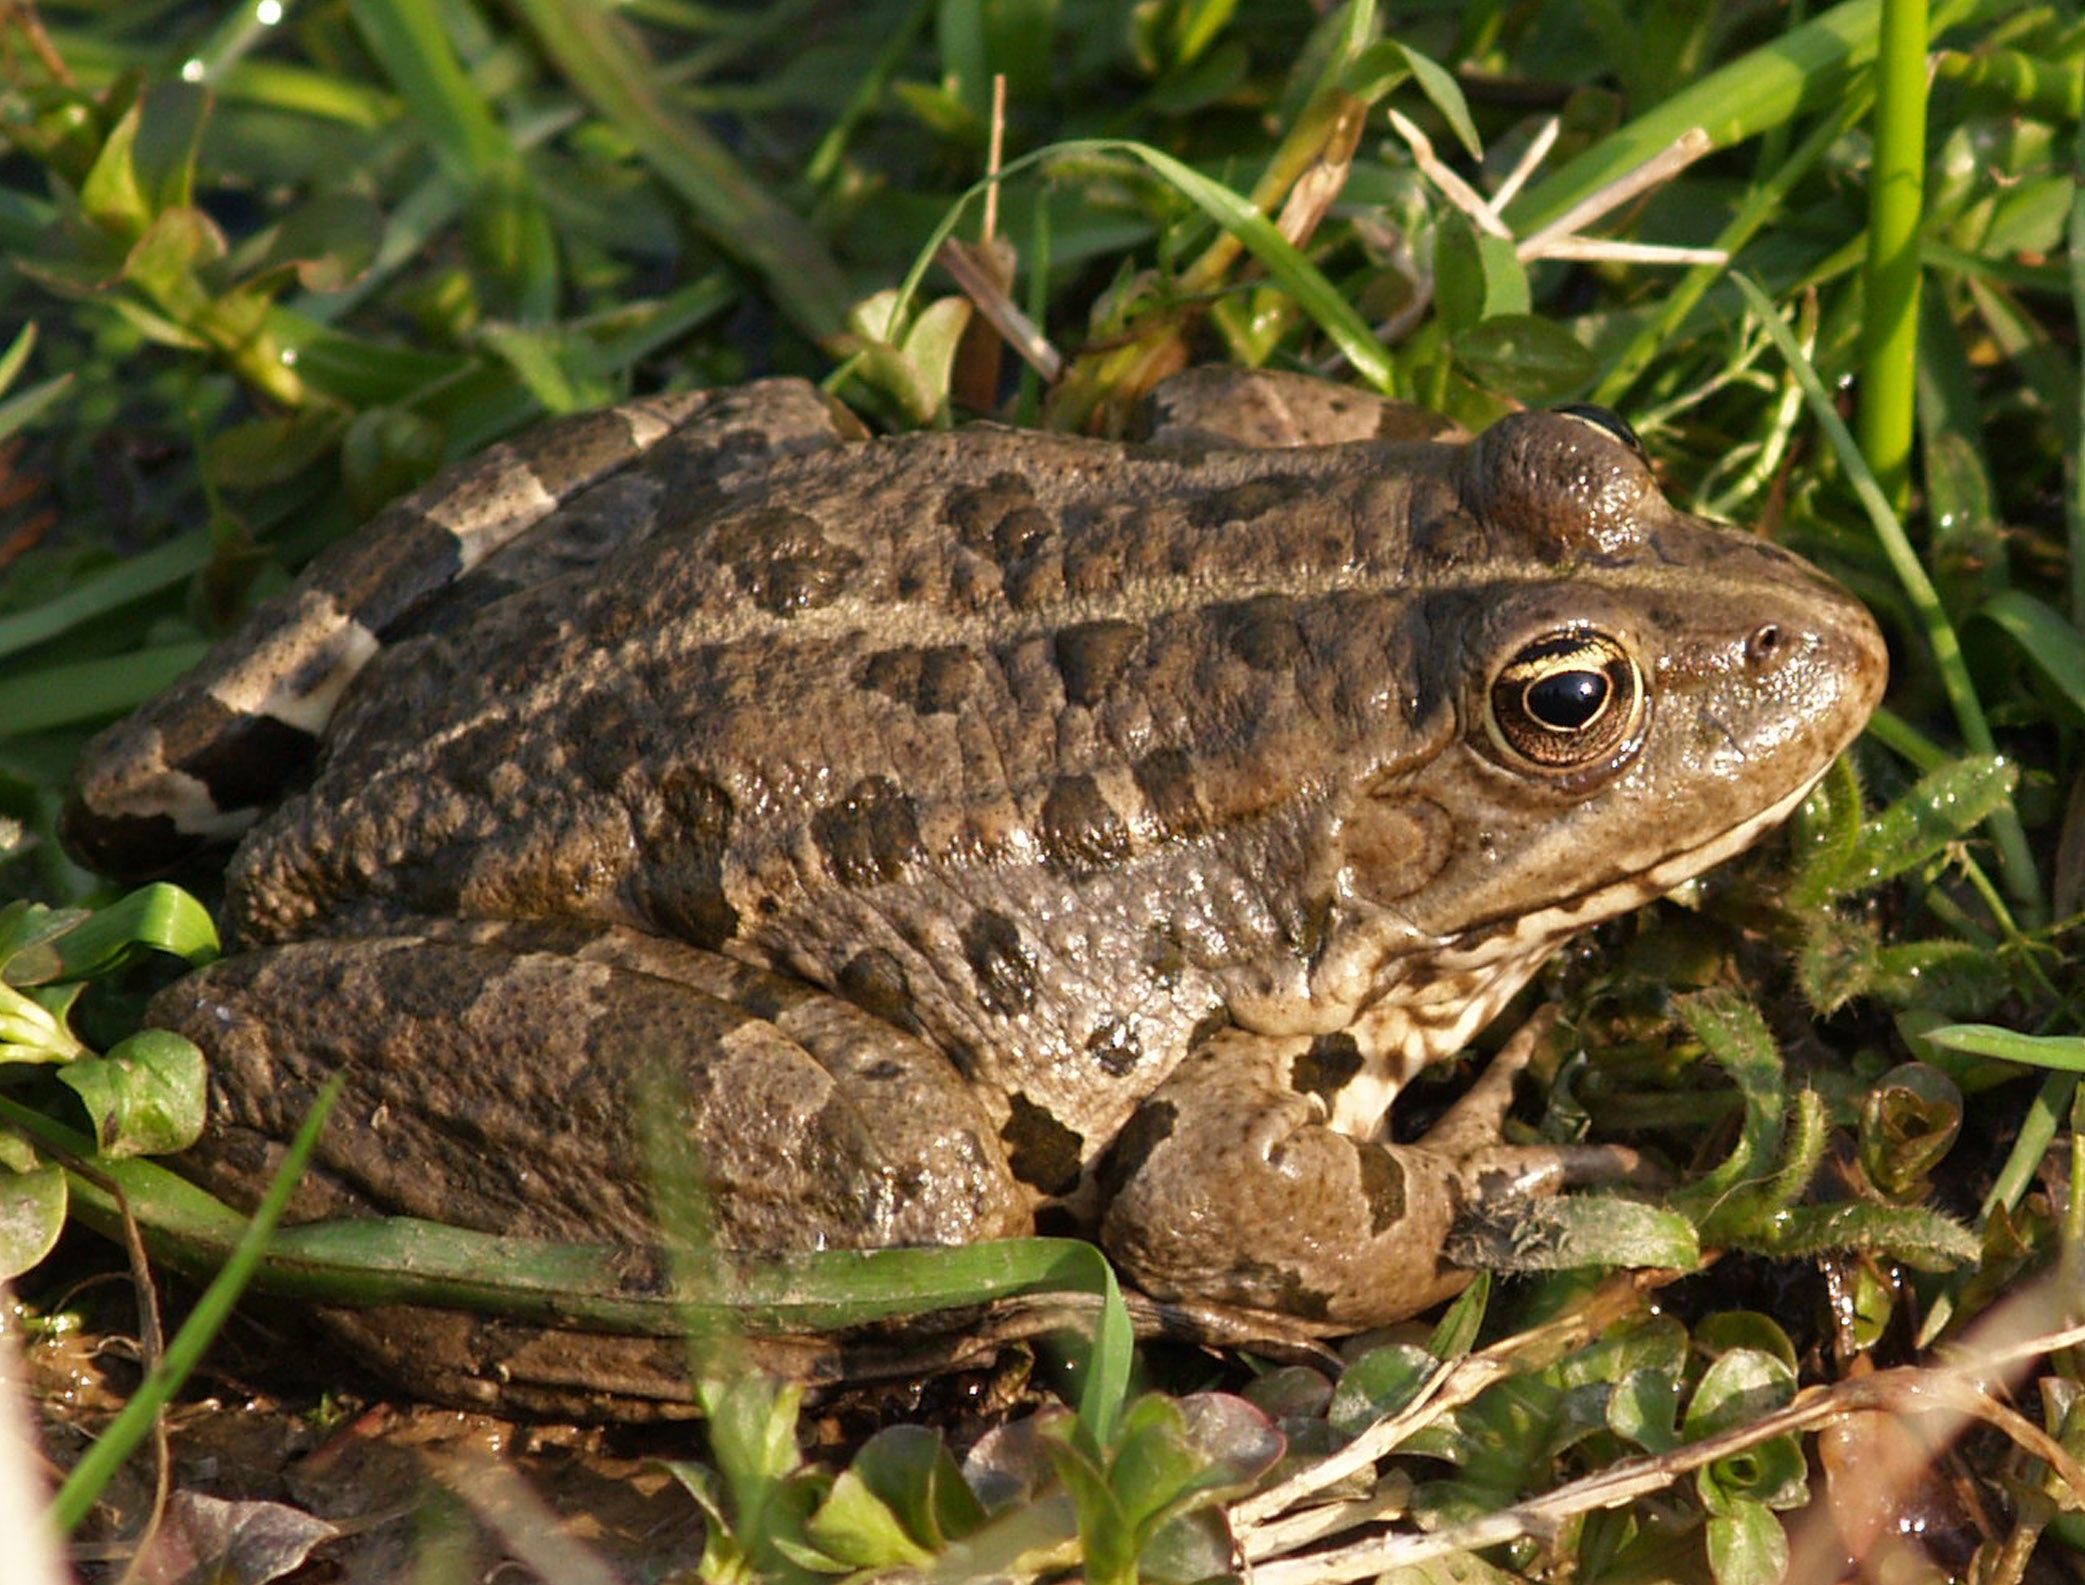
water, nature, animal, river, pond, wildlife, wild, green, tropical, frog, toad, amphibian, fauna, ecology, eye, vertebrate, bullfrog, ranidae, emydidae